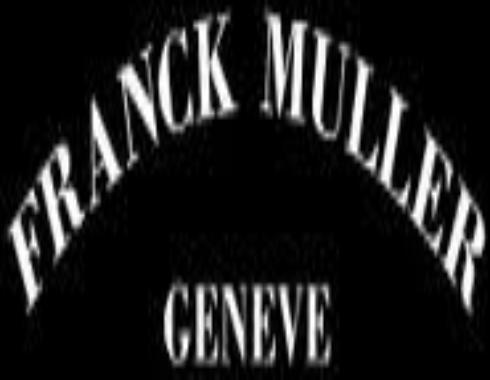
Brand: franck muller
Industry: Electronic